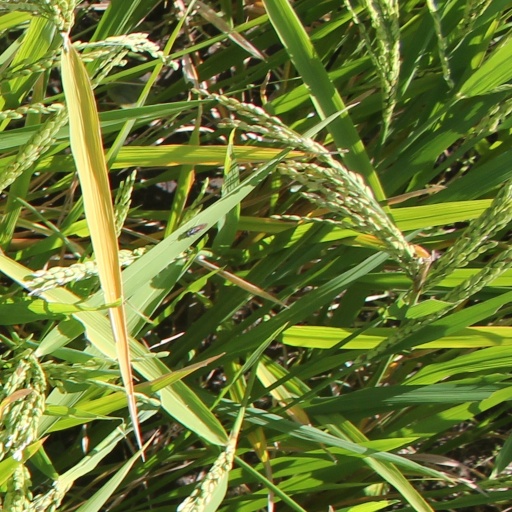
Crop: rice